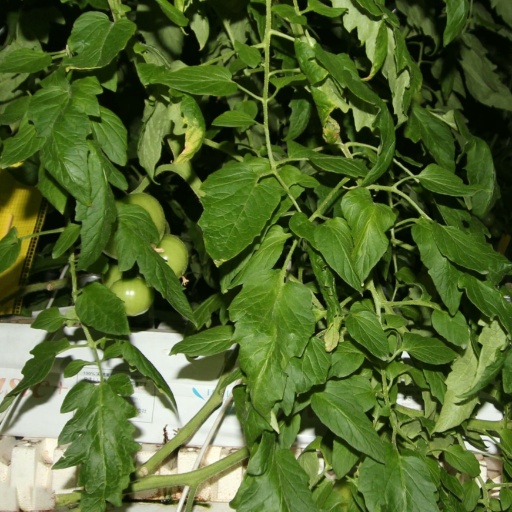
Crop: tomato